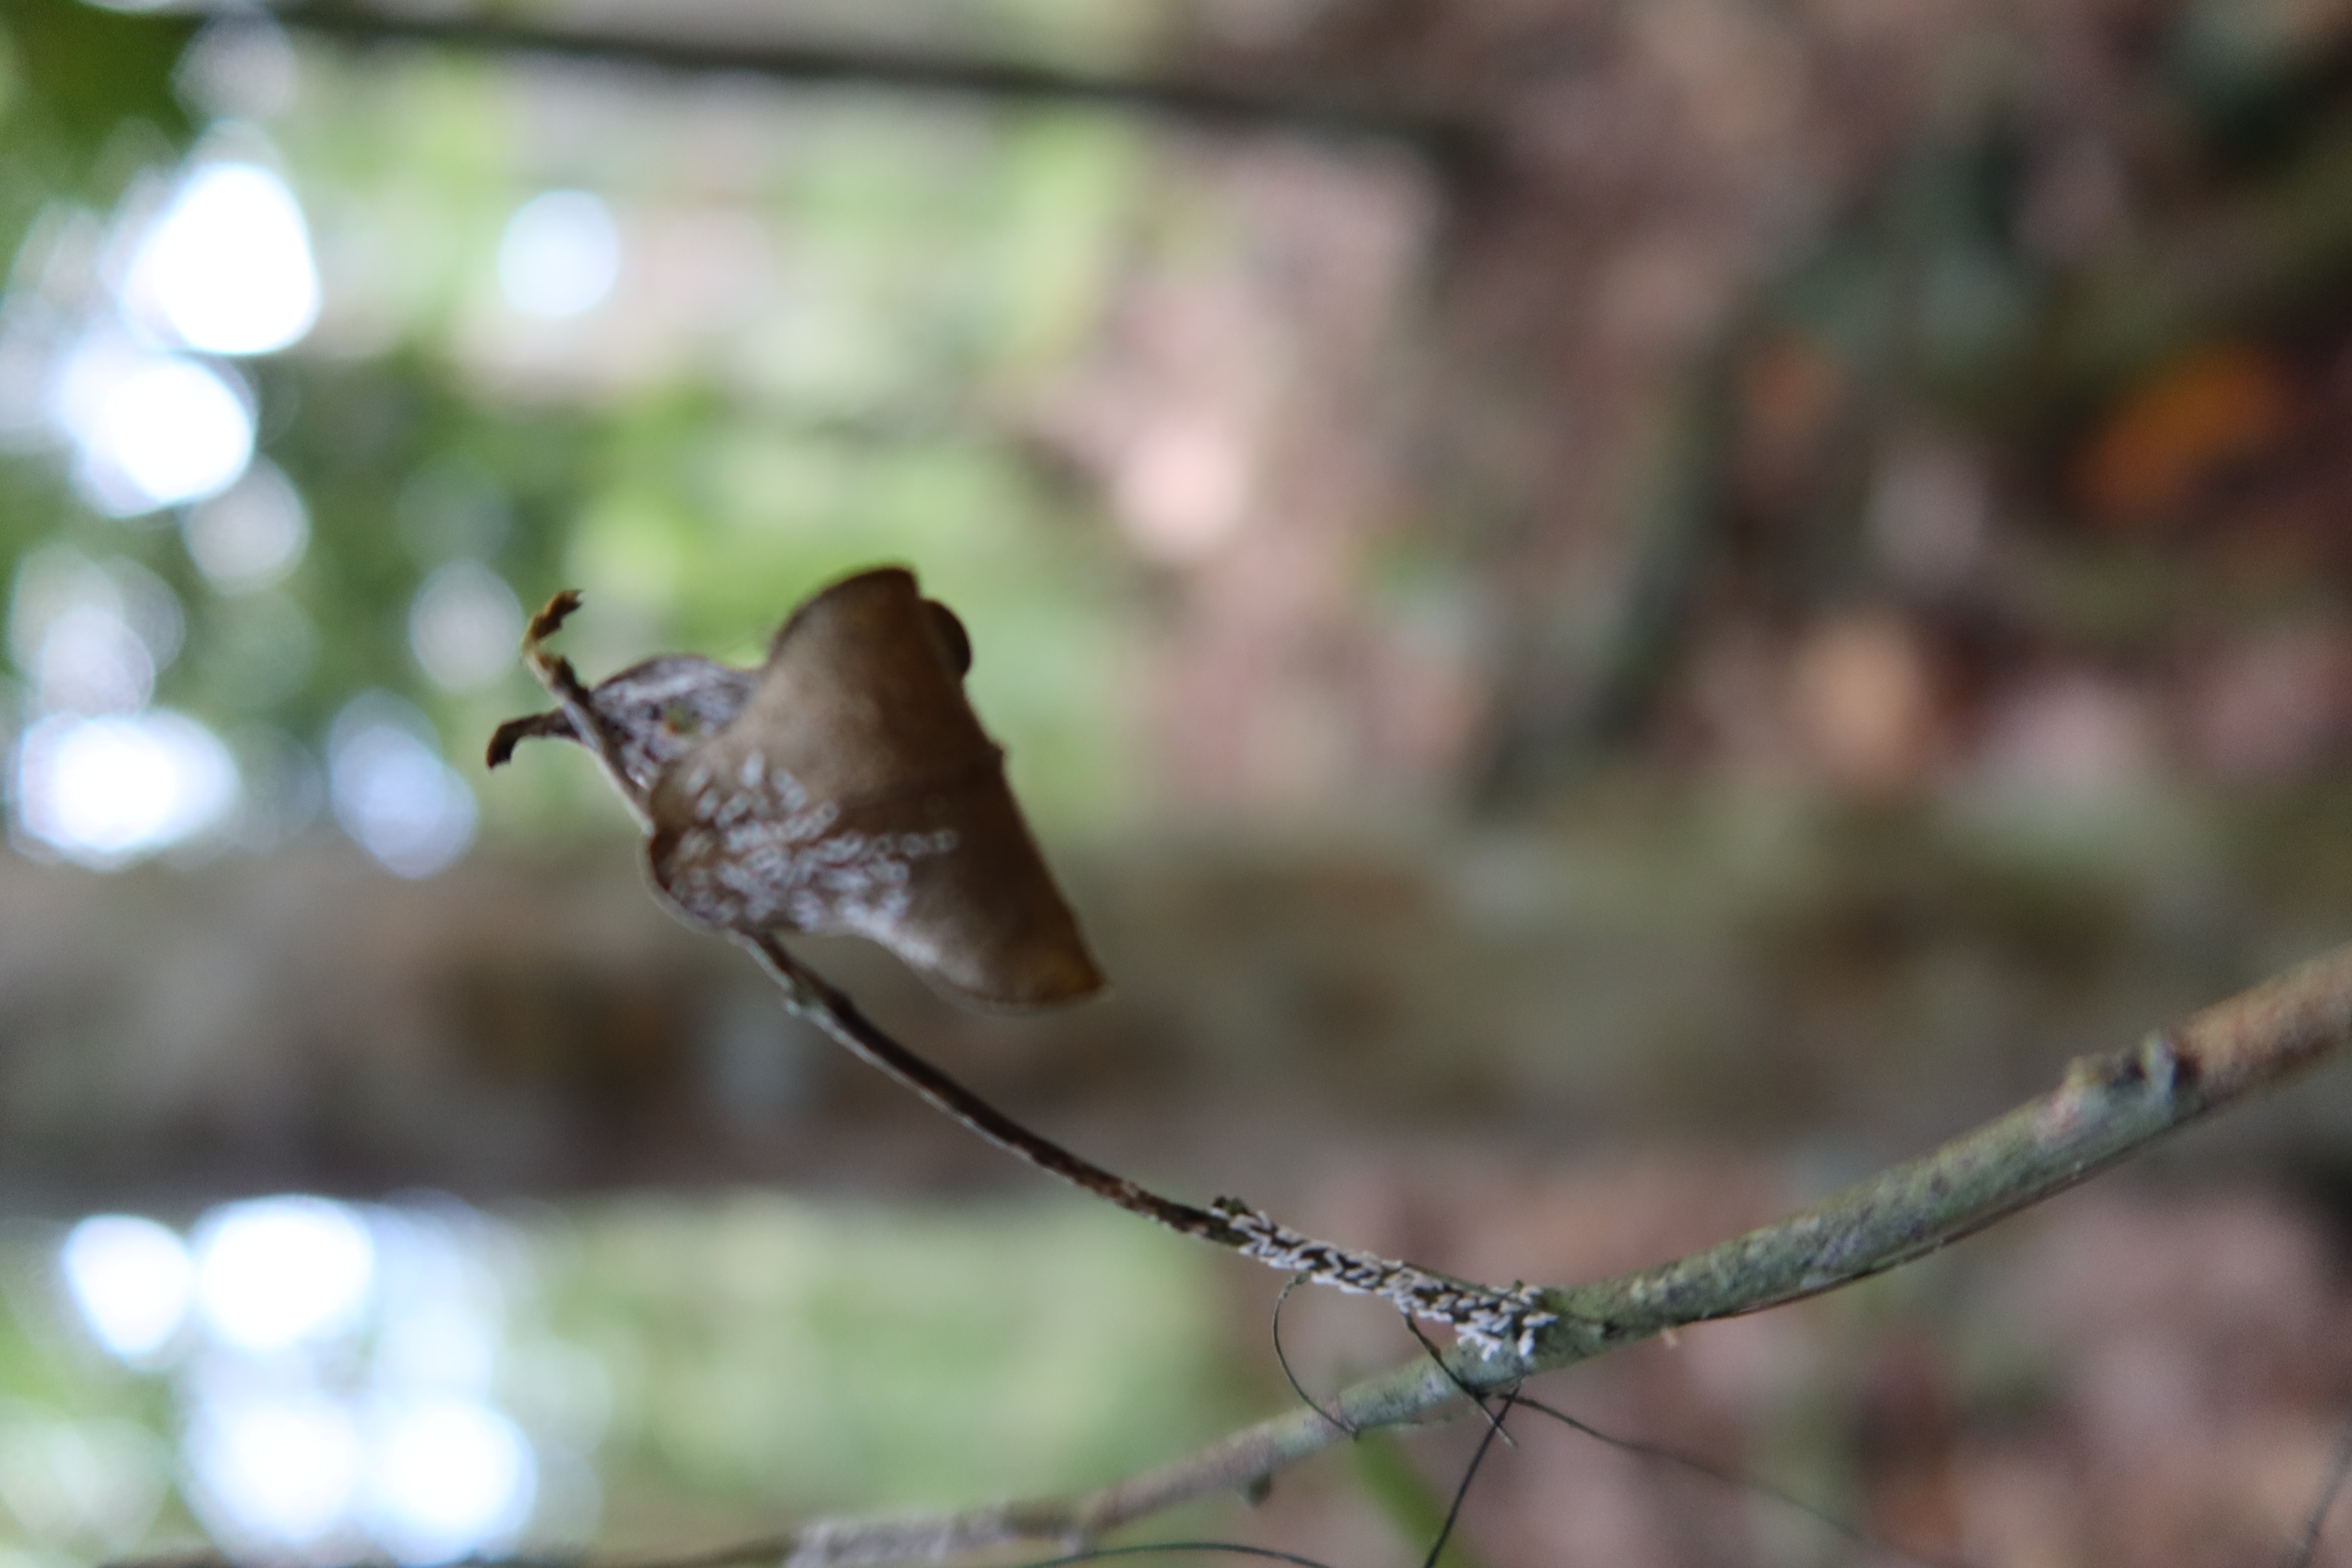
Label: Mealy bugs